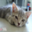
Label: cat